Johnny Ashcroft

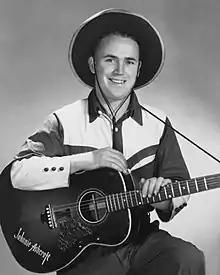
Ashcroft in 1948, with 1935 Gibson Acoustic Guitar

John Lewis Ashcroft FAIHA (1 February 1927 – 19 May 2021) was an Australian country music and folk entertainer, singer, songwriter, and musician, who also recorded pop, skiffle, jazz, and disco as his alter ego, the Baron. He was married to fellow performer Gay Kayler, with whom he recorded on numerous occasions.